Domed Mauritius giant tortoise

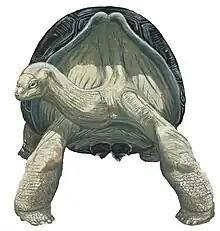
Life restoration by Julian P. Hume

One of two different giant tortoise species which were endemic to Mauritius, this domed species seems to have specialised in grazing of grass, as well as fallen leaves and fruit on forest floors. Its sister species was likely a browser of higher branches, and although similarly sized, the two species differed substantially in their body shape and bone structure. The domed species had a flatter, rounder shape, with thinner bones and shell. The species name "triserrata" actually refers to the three bony ridges on this animal's mandibles—possibly a specialisation for its diet.